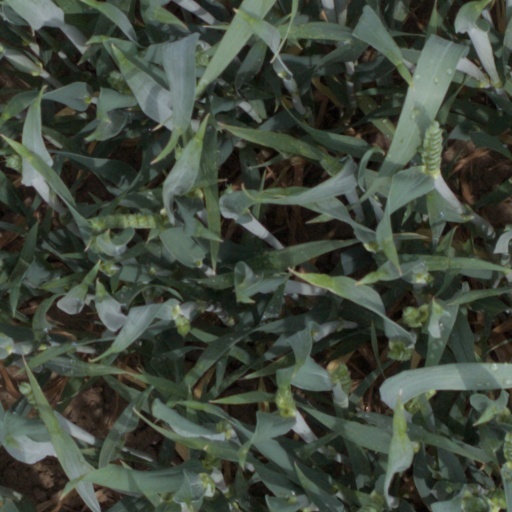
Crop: wheat